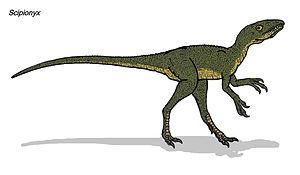
Scipionyx est un genre éteint de petits dinosaures théropodes de la famille des compsognathidés. Il a été découvert dans les calcaires lithographiques à silex de l'Albien inférieur, âgés d'environ 113 à 109 millions d'années, de la région de Pietraroja en Campanie dans le sud de l'Italie.